Union Presbyterian Seminary

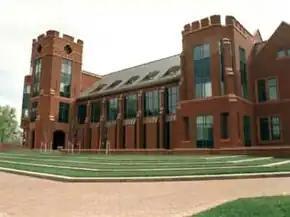
William Smith Morton Library

Union's Richmond campus includes two chapels: the historic Watts Chapel, located in Watts Hall, which also serves as a classroom and administration building; and the state-of-the-art Lake Chapel, located in the campus's Early Center, a classroom and office building completed in 2008. The Richmond campus also includes the Belk student center, dormitories, student apartments, and guest housing, as well as recreation fields, community gardens, and tennis courts. Union's William Smith Morton Library was completed in 1996; it includes over 900,000 volumes and adds about 5,500 volumes per year.